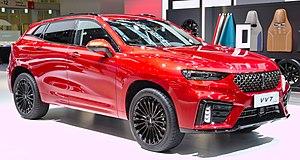
Le salon de l'automobile de Francfort est le plus grand salon automobile au monde jusqu'en 2019. Il est organisé par le Verband der Automobilindustrie, l'union de l'industrie automobile allemande, et planifié par l'Organisation internationale des constructeurs automobiles de 1951 à 2019, tous les deux ans à Francfort-sur-le-Main en Allemagne, en alternance avec le Mondial de l'automobile de Paris. L'édition 2019 est la dernière de ce salon à se dérouler à Francfort, le salon étant déplacé à Munich à partir de 2021.